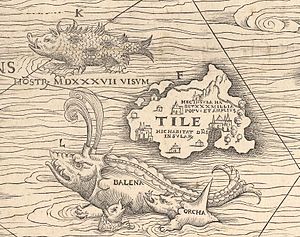
Carta Marina / Indhold
Den fiktive ø Tile som sandsynligvis er den mytiske ø Thule.
Carta marina et descriptio septentrionalium terrarum, normalt forkortet til Carta marina, er det første kort over de nordiske lande, der angive stednavne og detaljer. Det blev skabt af den svenske gejstlige Olaus Magnus og blev oprindeligt udgivet i 1539. Der findes kun to tidligere kort af nordiske lande; Jacob Ziegler og Claudius Clavus.